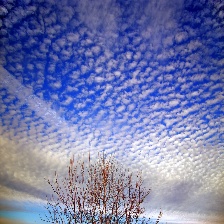
Cloud type: Altocumulus